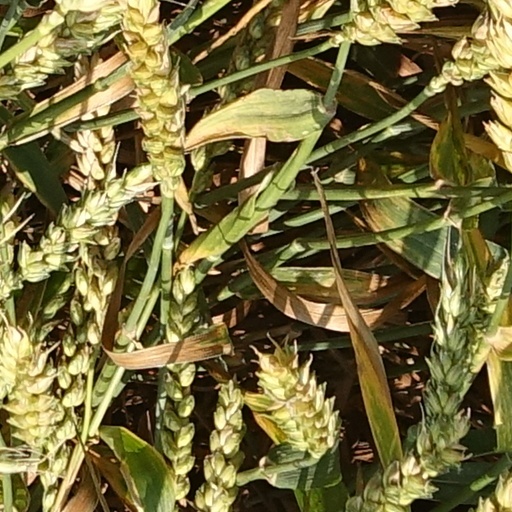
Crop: wheat